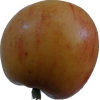
Label: apple